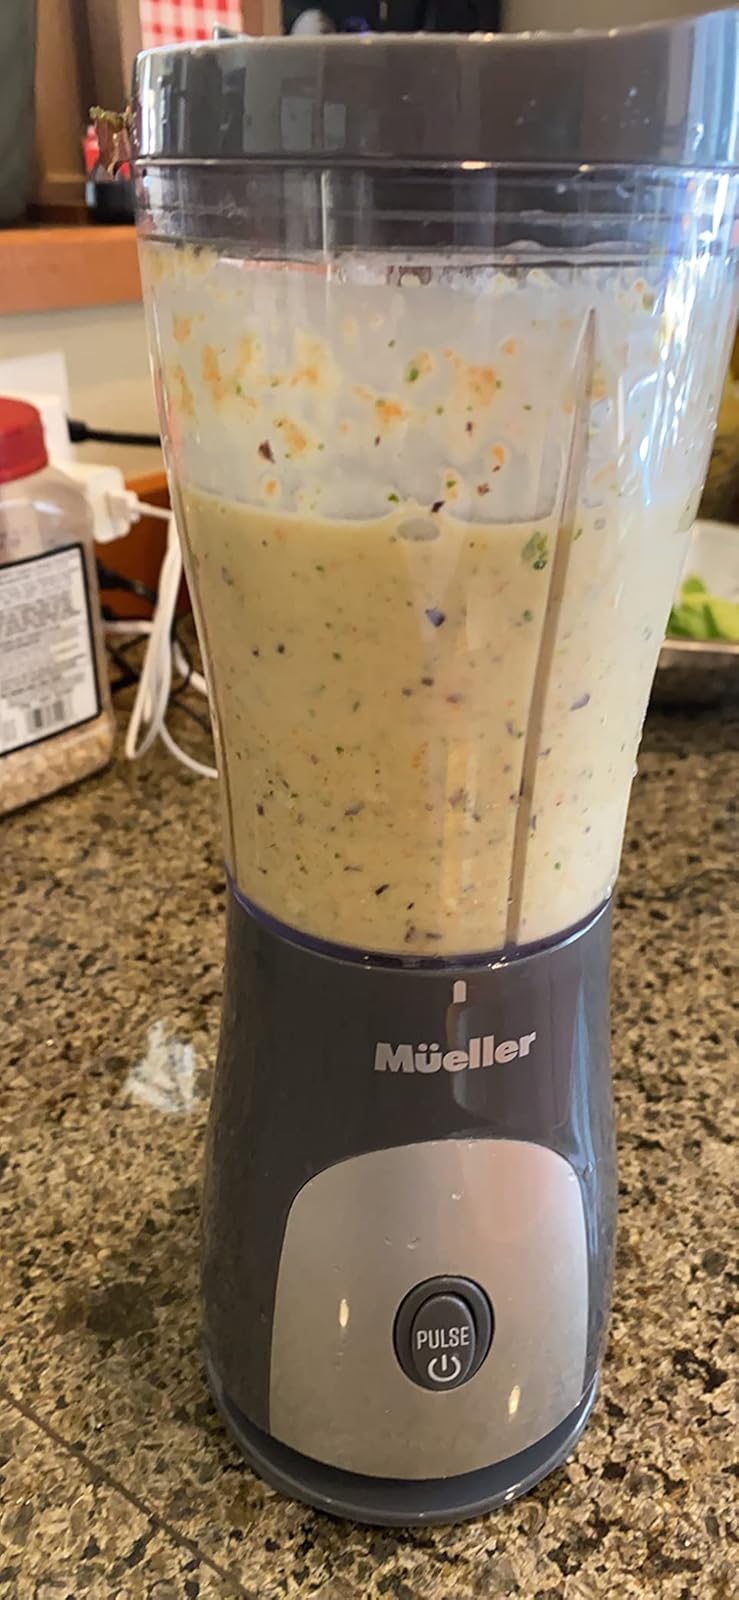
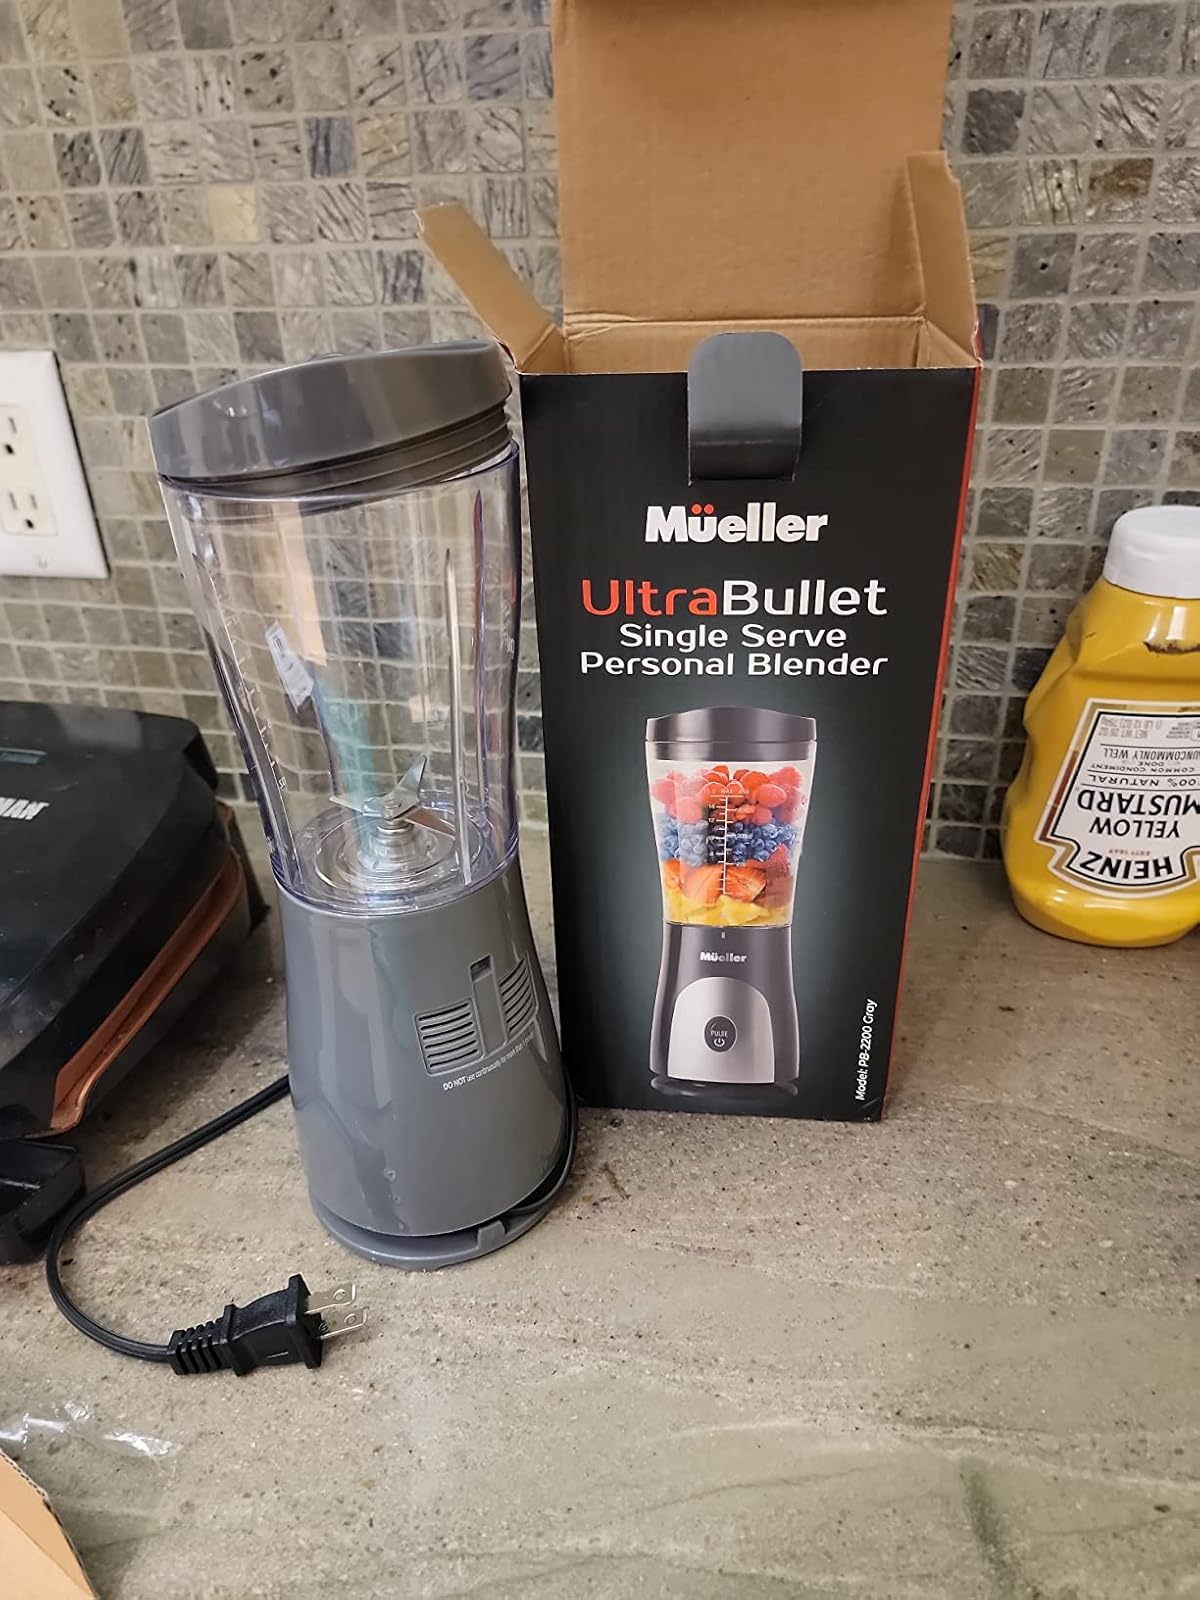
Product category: items_blender
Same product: yes